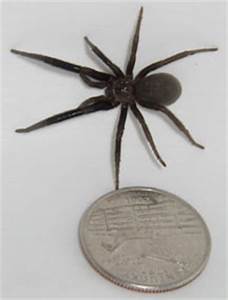
Label: ragno